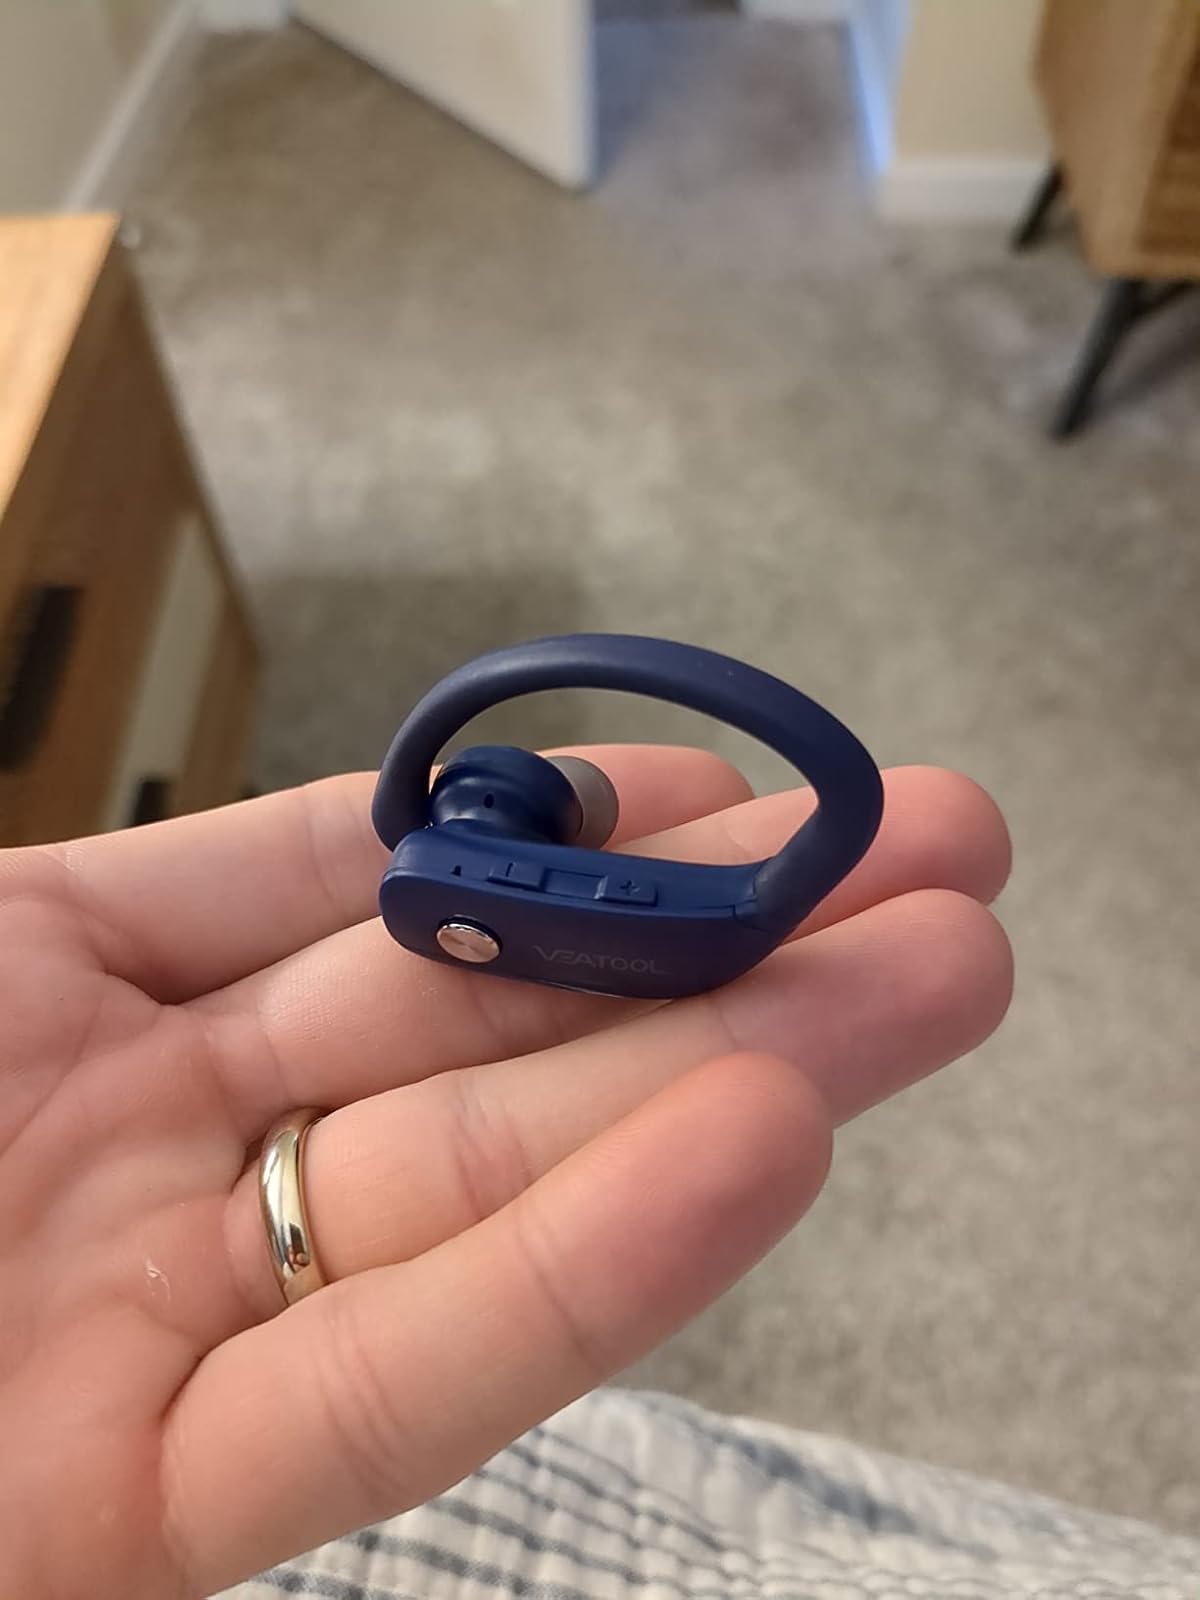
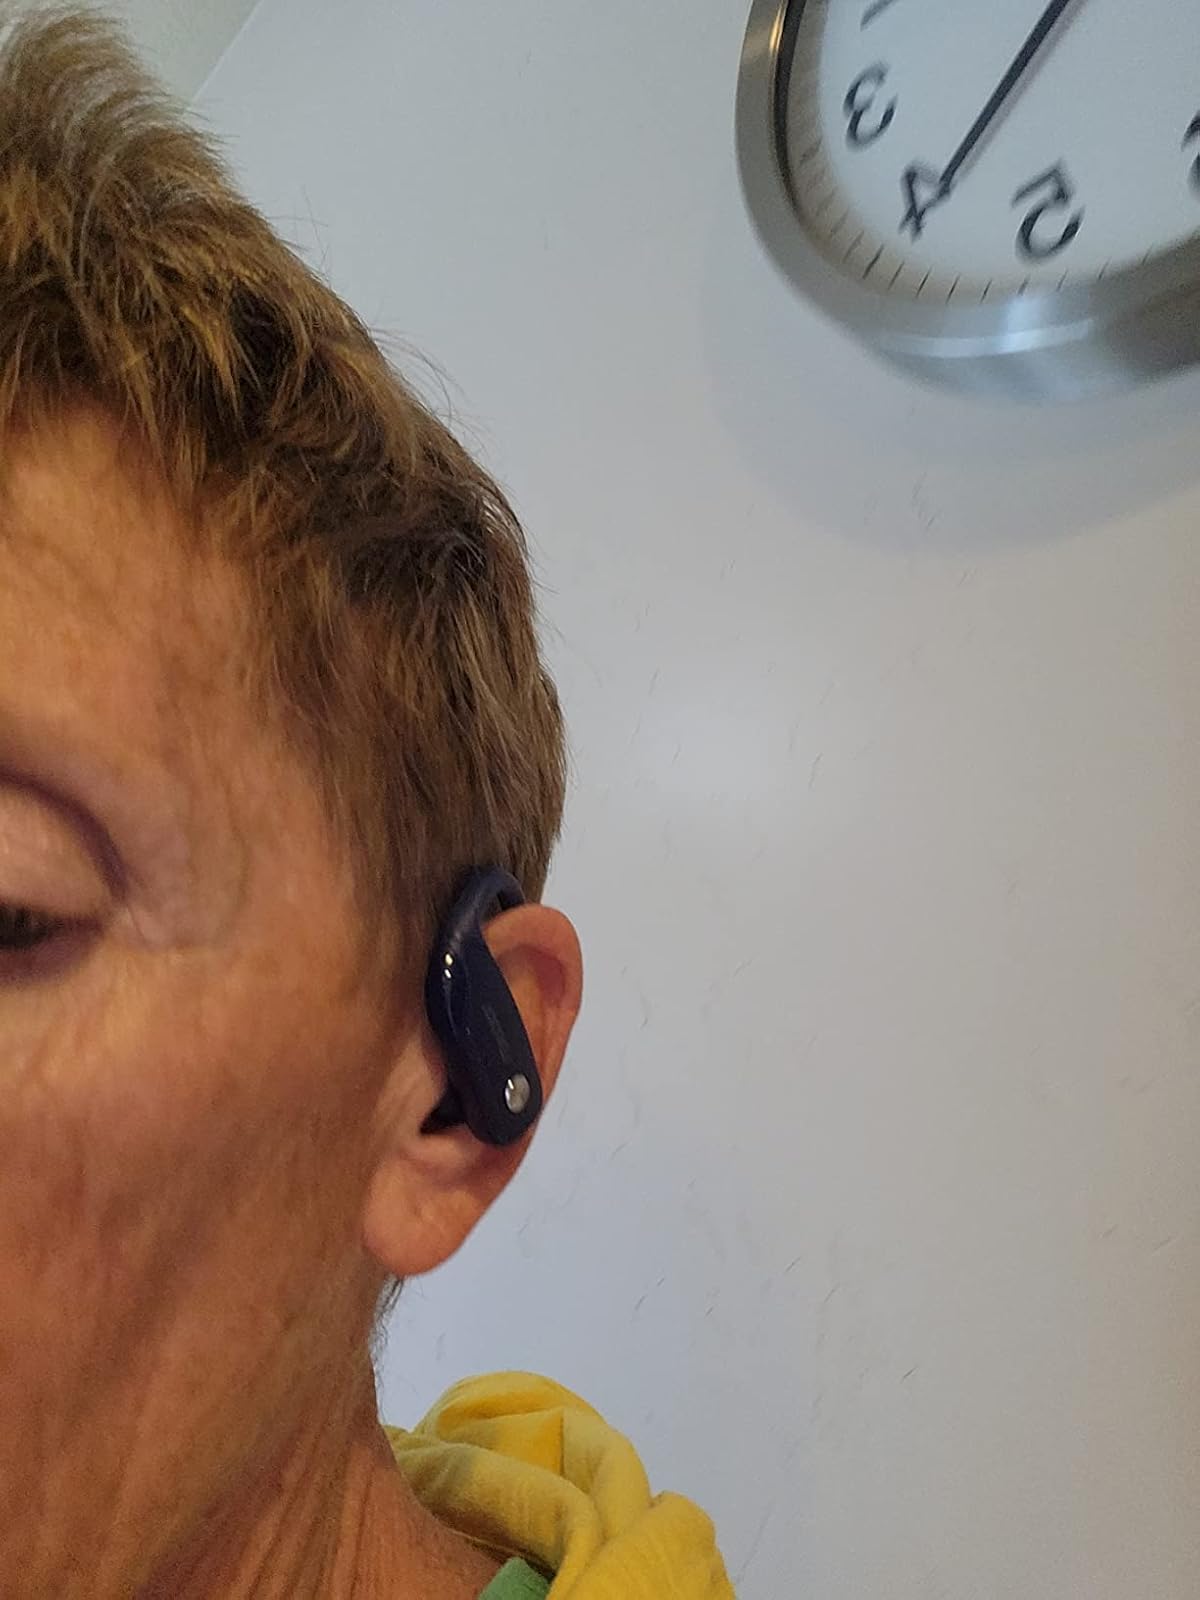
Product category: earbuds
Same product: yes